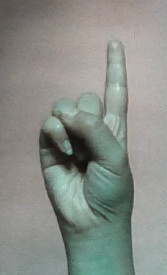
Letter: bb